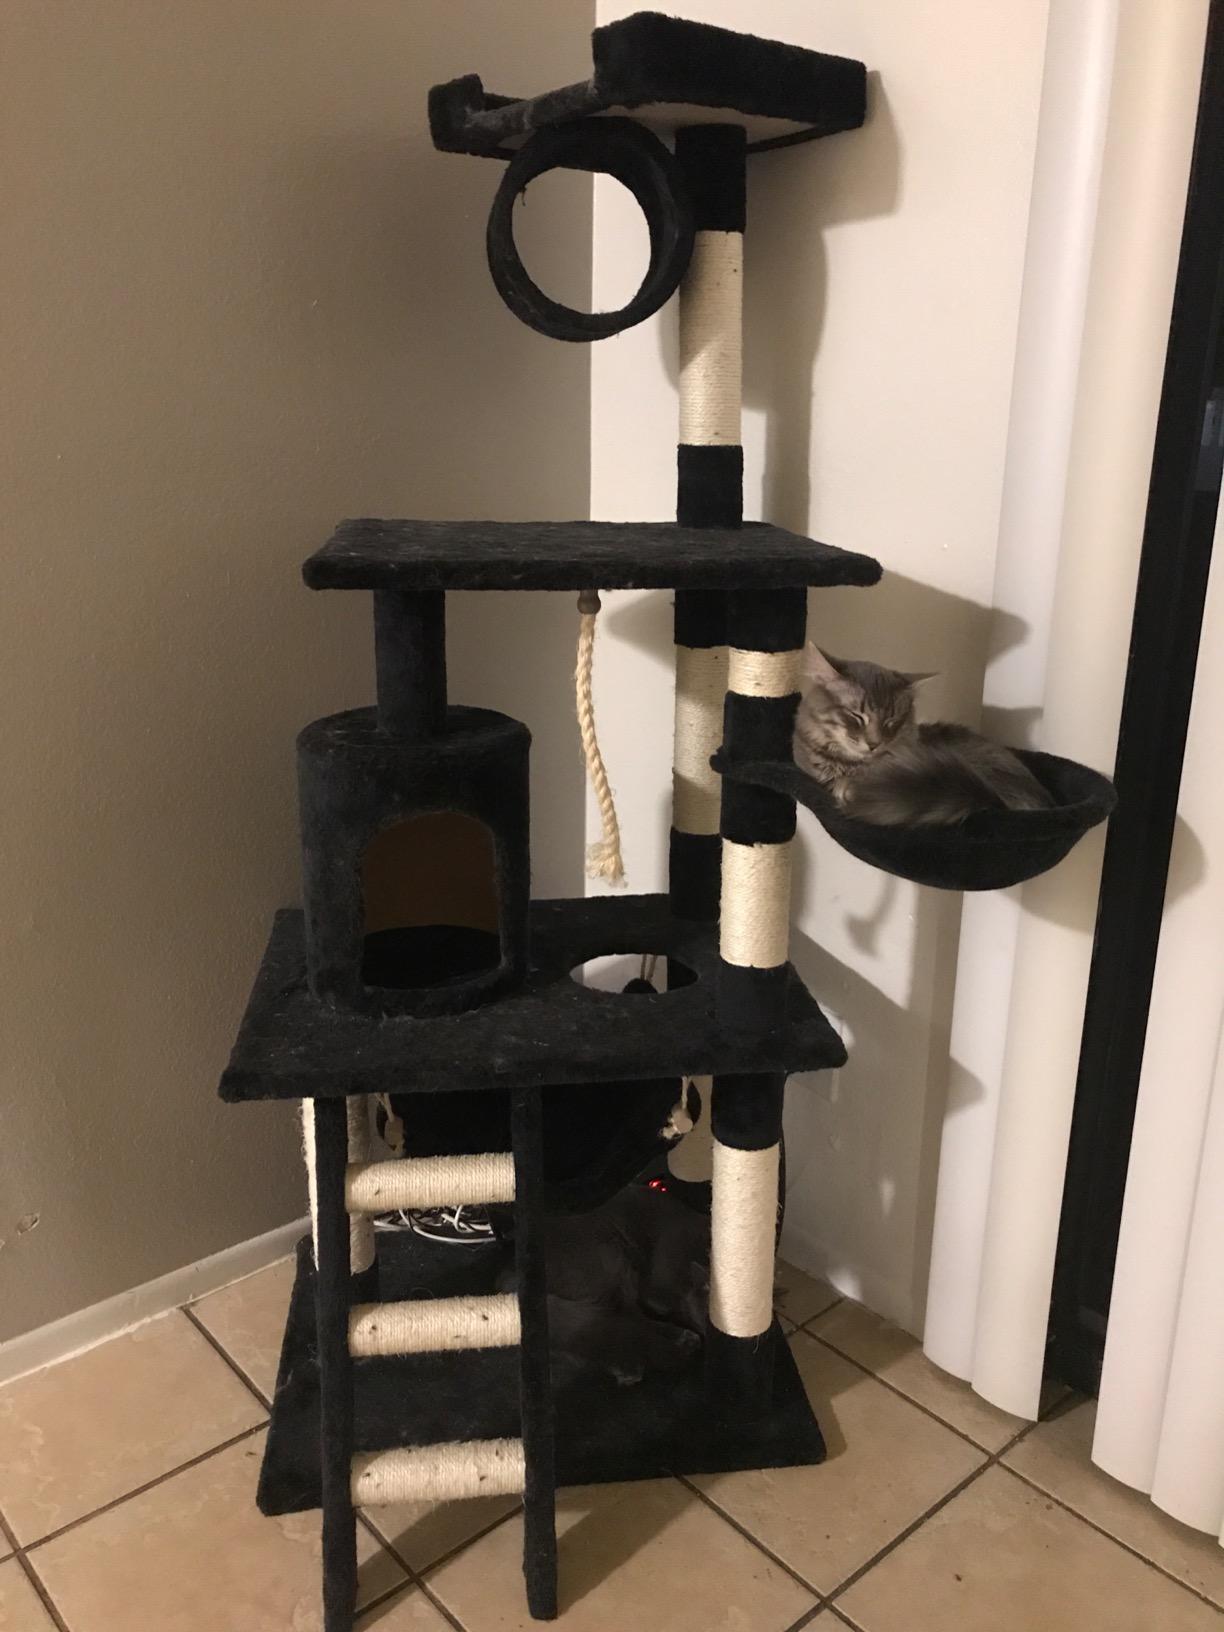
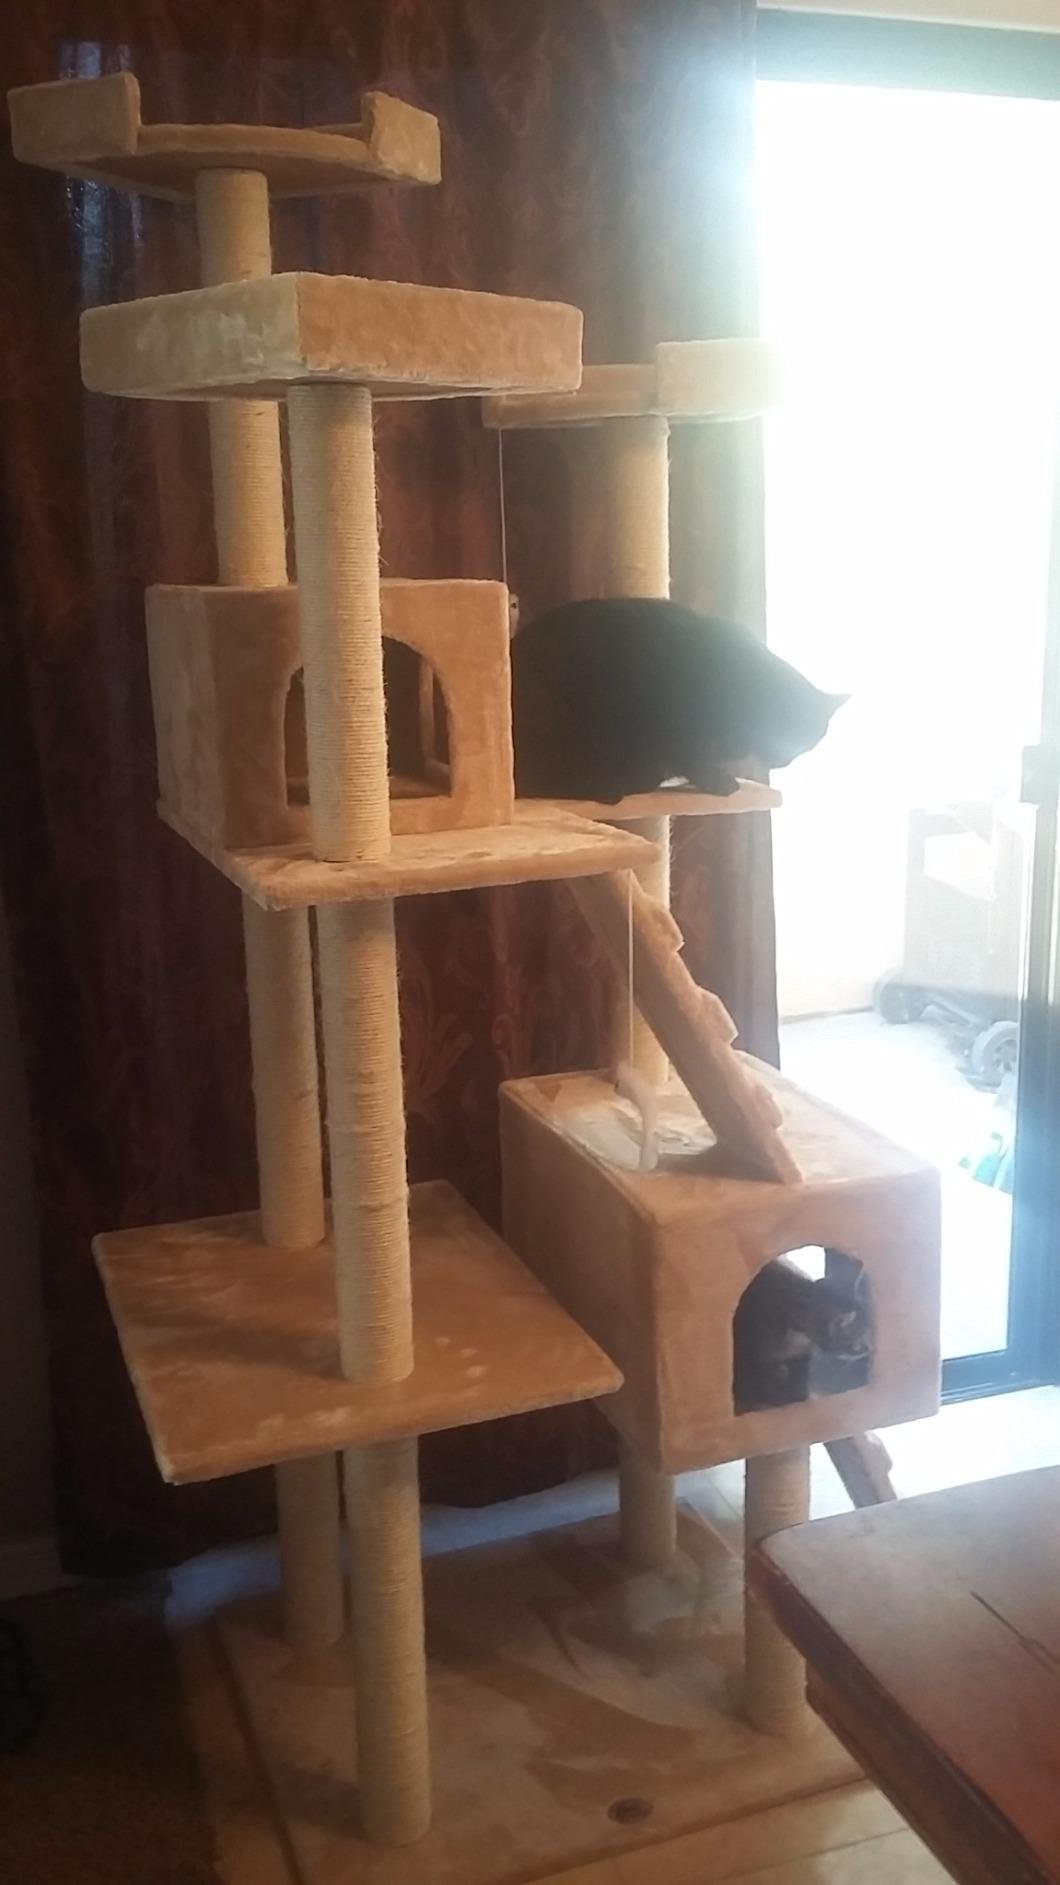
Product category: items_cat tree
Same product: no